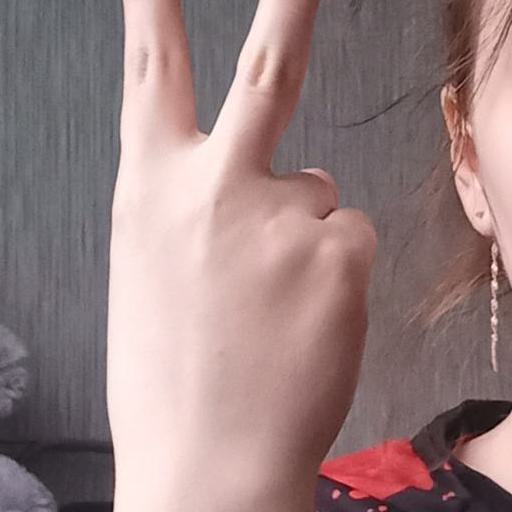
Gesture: peace_inverted